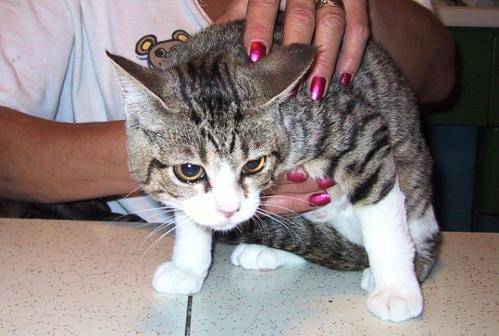
Label: cat